Art Fleming

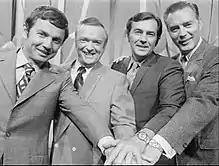
A 1970 NBC publicity photo featuring Art James, Bob Clayton, Jack Kelly, and Fleming

Fleming's acting career began at age four, when he appeared in a Broadway musical. His first television role was as a stunt double for Ralph Bellamy in the detective series "Man Against Crime". In 1959 he starred as detective Ken Franklin in the ABC TV series "International Detective", credited as Arthur Fleming. He also played attorney Jeremy Pitt in "The Californians", an NBC Western set in San Francisco during the gold rush of the 1850s.